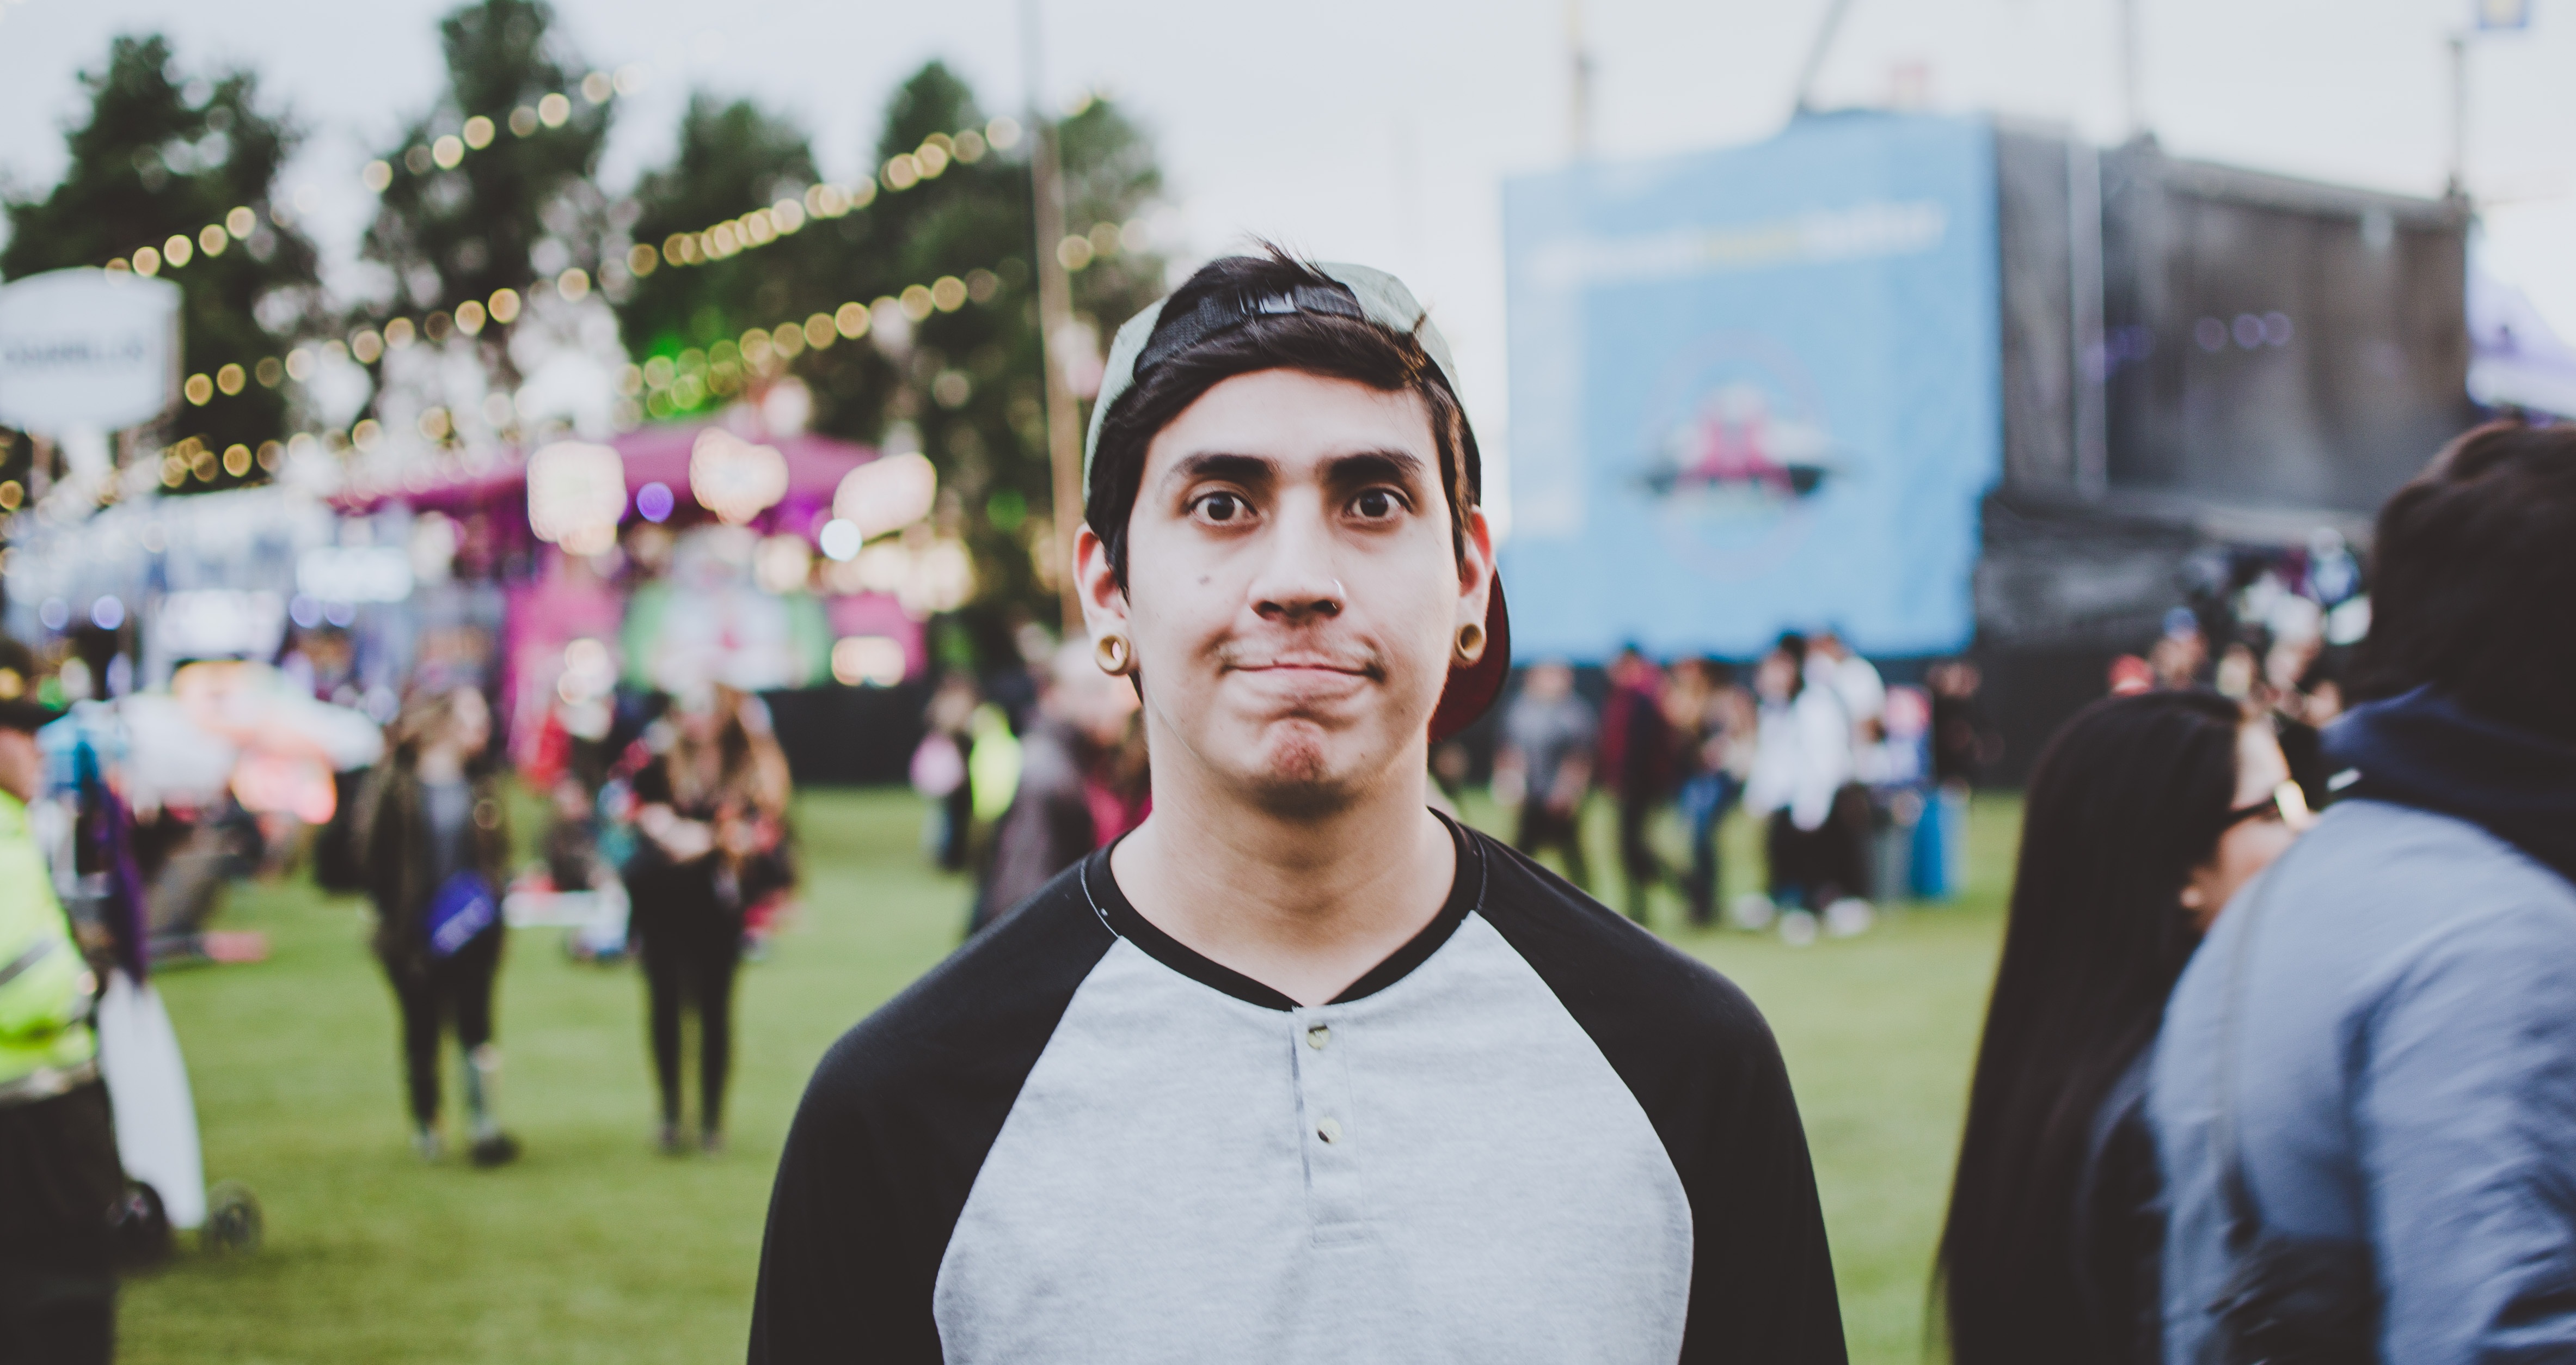
person, people, crowd, color, photograph, demonstration, awe, sdd, sdejd